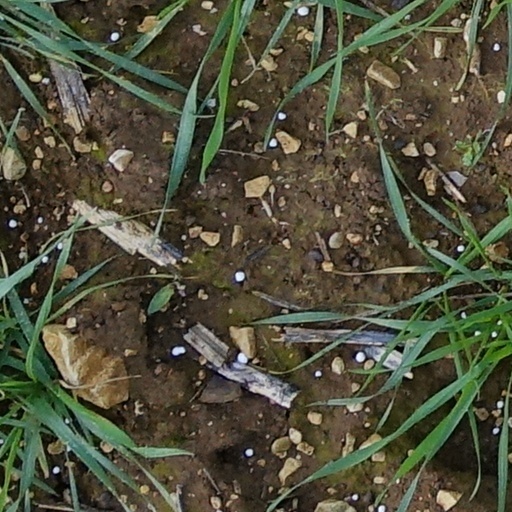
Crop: wheat